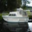
Label: ship